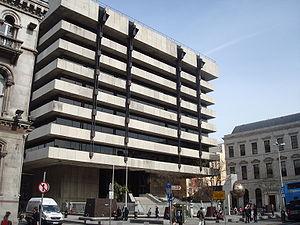
La Banque centrale d'Irlande est la banque centrale d'Irlande qui émet la monnaie nationale irlandaise.